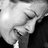
Emotion: sad